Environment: real
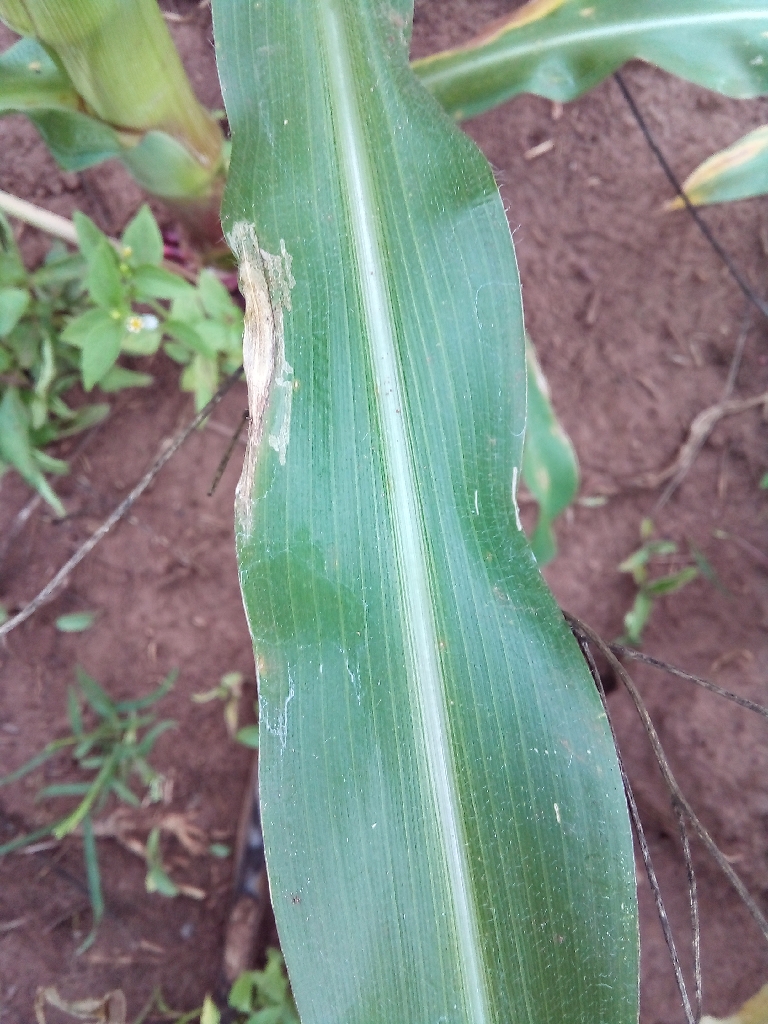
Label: northern_corn_leaf_blight